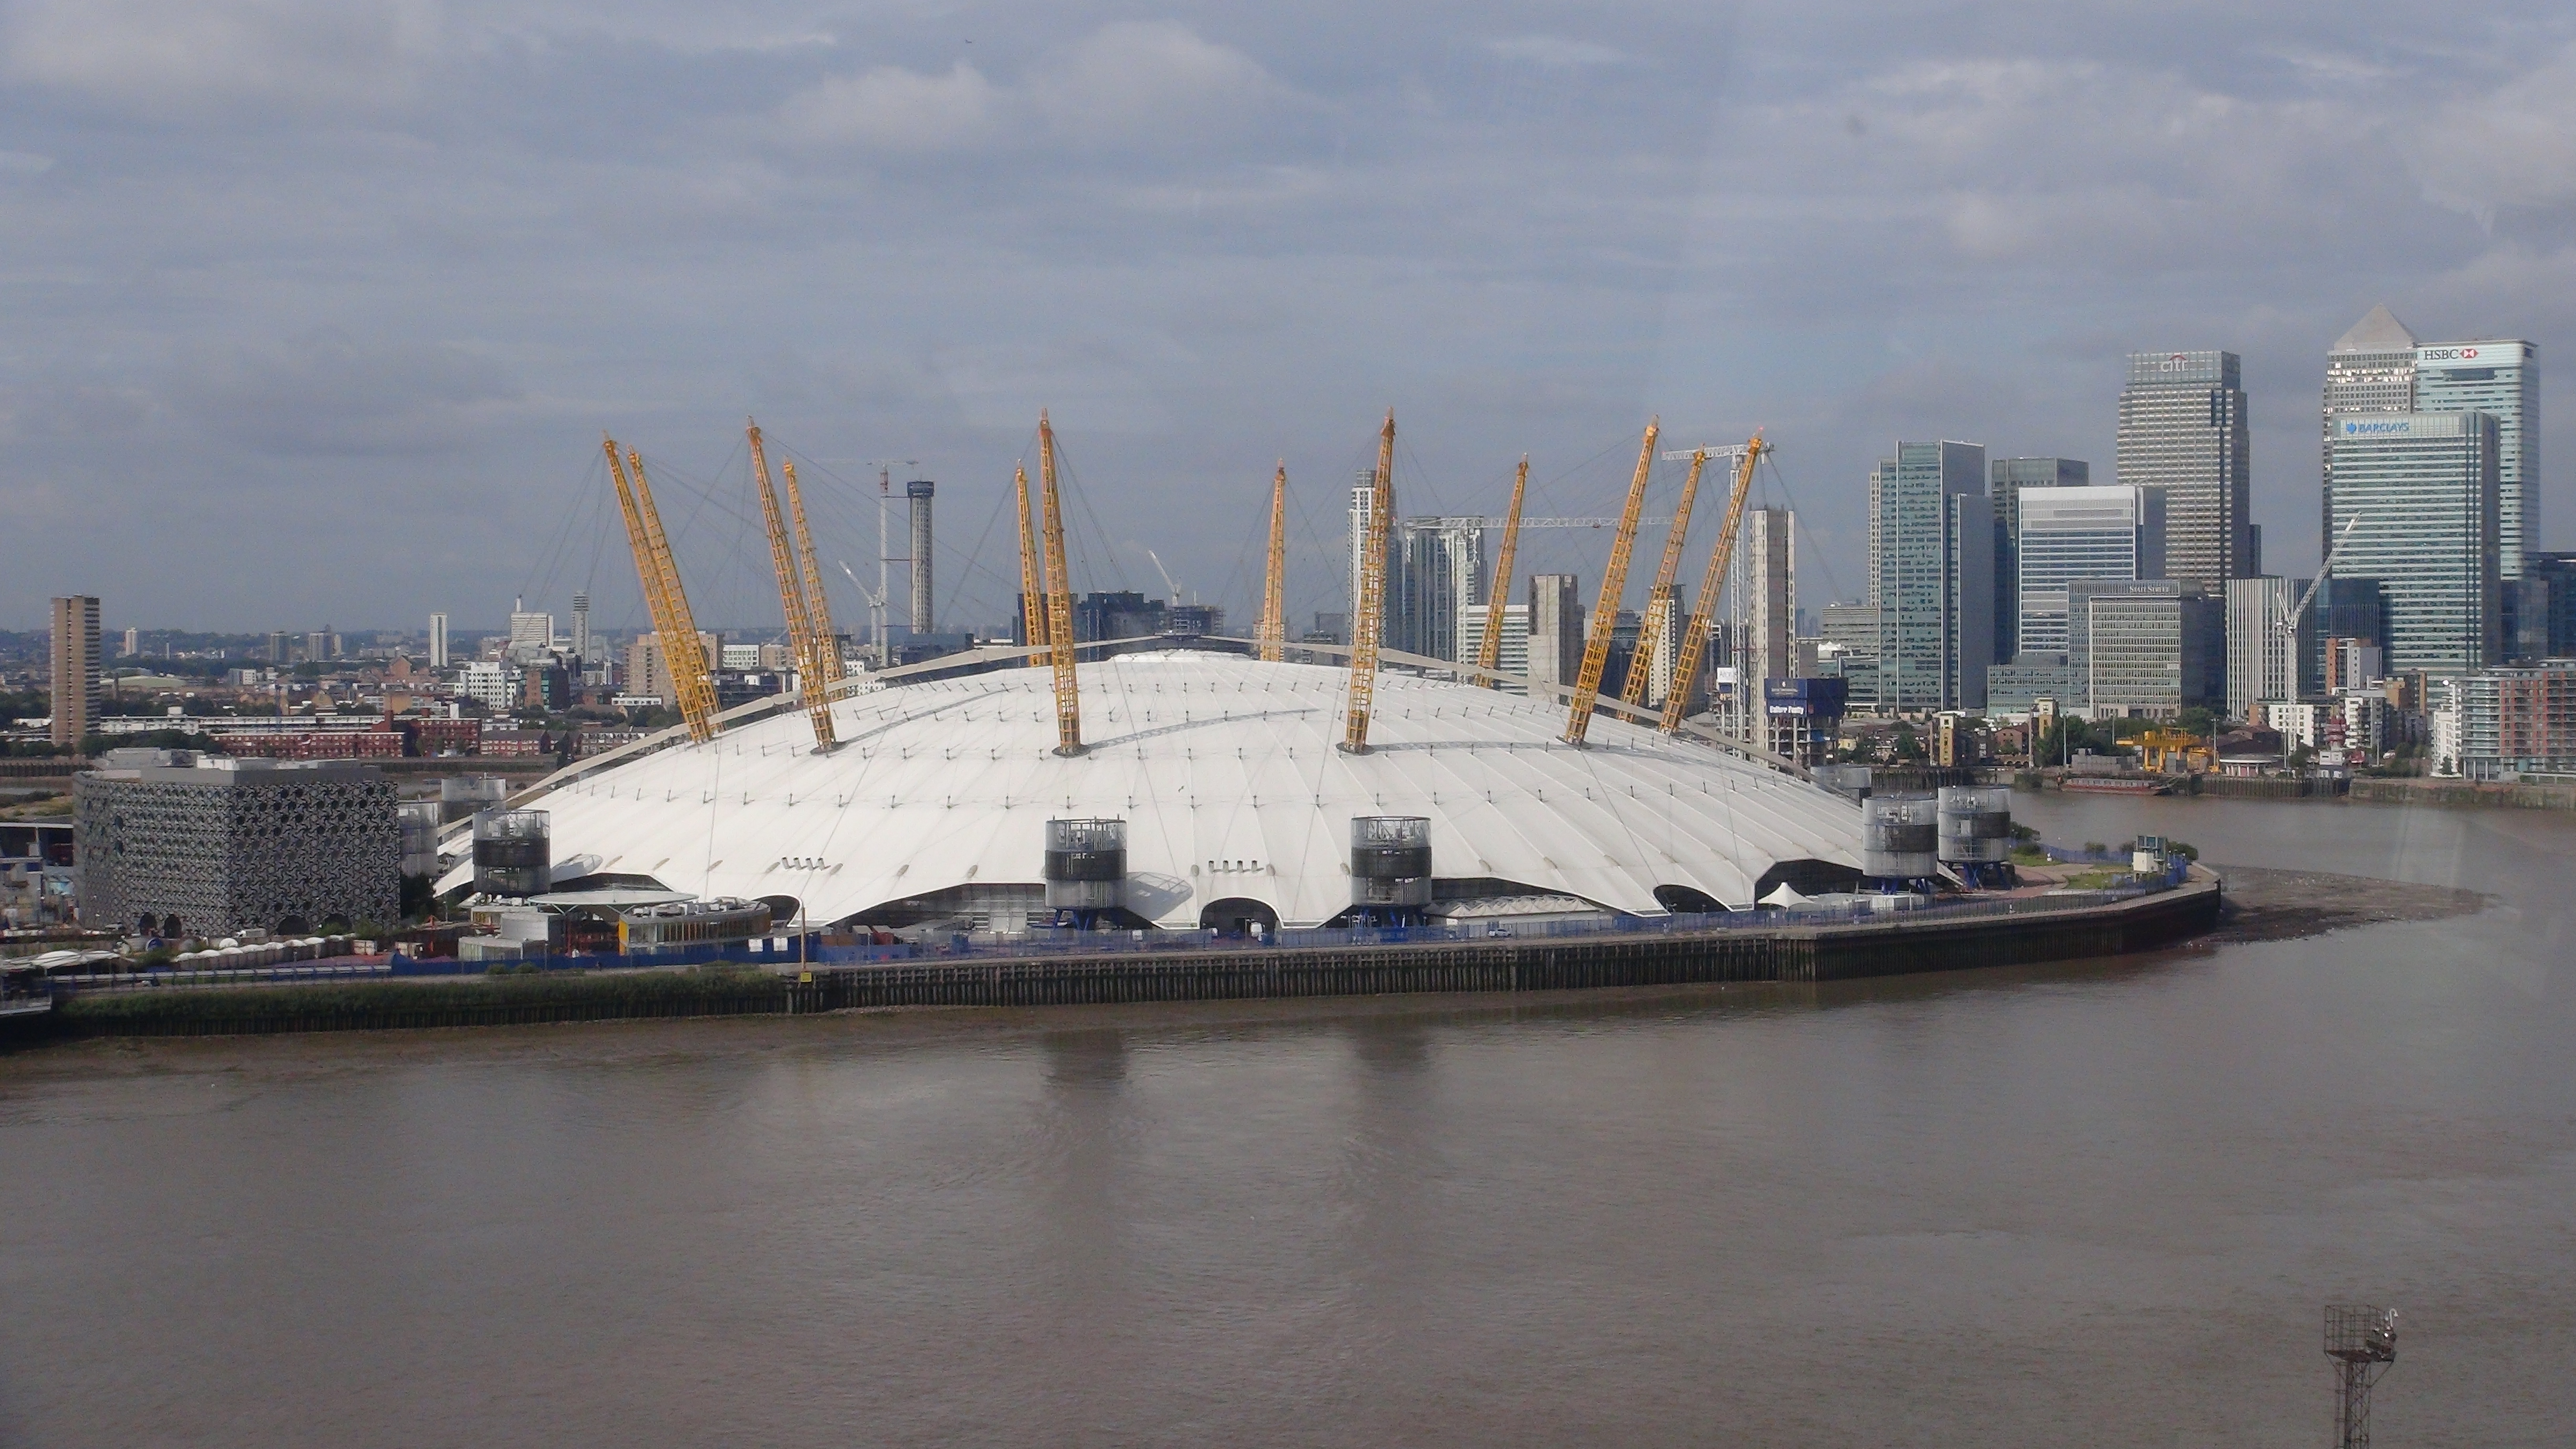
sea, dock, architecture, bridge, skyline, building, city, river, cityscape, downtown, reflection, vehicle, harbor, port, waterway, england, london, arena, dome, thames, o2 arena, millenium dome